River Great Ouse

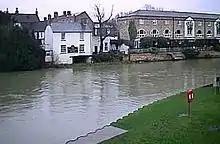
The Great Ouse at St Neots

Simpson's victory in 1904 coincided with an increased use of the river for leisure. As he could not charge these boats for use of the locks, the situation was resolved for a time in 1906 by the formation of the River Ouse Locks Committee, who rented the locks between Great Barford and Bedford. Over 2,000 boats were recorded using Bedford Lock in a three-month period soon afterwards. Despite pressure from local authorities and navigation companies, the upper river was closed for trade, and a royal commission reported in 1909 on the poor state of the lower river, the lack of any consistent authority to manage it, and the unusual practice of towing horses having to jump over fences because there were no gates where they crossed the towing path. The Ouse Drainage Board was formed in 1918, but had no powers to deal with navigation issues, and it was not until the powers of the Land Drainage Act 1930 (20 & 21 Geo. 5. c. 44) were used to create the Great Ouse Catchment Board that effective action could be taken.